Adrian Mierzejewski

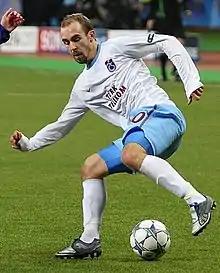
Mierzejewski with Trabzonspor in 2011.

He signed a 5-year contract with Trabzonspor on 16 June 2011. Trabzonspor paid 5.25 million euros for him, an all-time record for an Ekstraklasa player at that time.